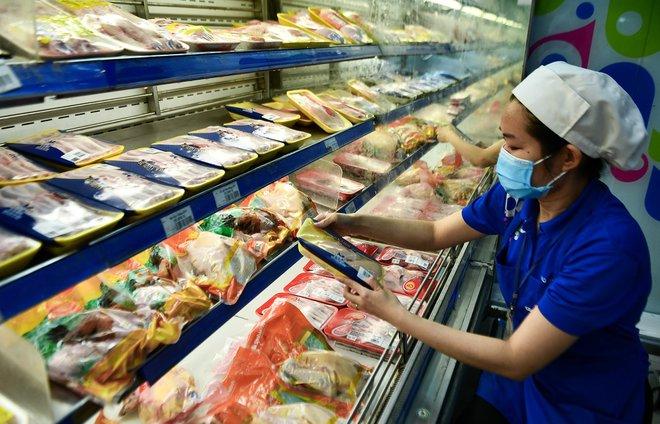
có một người phụ nữ mặc áo xanh đang cầm một khay hàng hoá